GMT (TV programme)

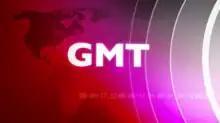
GMT with George Alagiah

GMT is a news programme that aired weekdays on BBC World News between 1 February 2010 and 1 November 2019. The programme's main presenters were Lucy Hockings and Stephen Sackur, rotated depending on the edition because (original presenter George Alagiah was on leave from his anchor duties on "GMT"), with Tim Willcox serving as a primary relief presenter.